Luta Livre

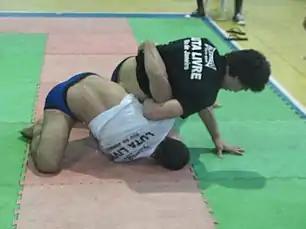
A Luta Livre demonstration.

Luta Livre, in its early days, was largely considered to be an art "for poor kids who could not afford a gi." due to appearances since they didn't fight with a gi. Luta Livre and BJJ were considered to be enemies. When Euclides Perreria beat Carlson Gracie in 1968, the rivalry was continued for a few more decades. It was actually very popular amongst kids from the favelas, and in a way it represented a class divide and "warfare" between social classes. By the 1980s, Gracie Jiu-Jitsu had become very popular in Brazil and Luta Livre representatives wanted to help popularize their art by accepting challenges from Brazilian jiu-jitsu champions in Vale Tudo and Submission matches. Luta Livre continued on with many famous fights in and out of the ring. This included a fight with Rickson Gracie on the beaches of Brazil. This would hurt Luta Livre's reputation with Hugo Duarte losing to Rickson Gracie then getting knocked out by Tank Abbott at UFC 17 and Eugenio Tadeu losing to Wallid Ismael due to his inability to re-enter the ring in time. Tadeu did battle Royler Gracie to a draw in an indoor fight. Another fight between Renzo Gracie and Eugenio Tadeu kept the rivalry going. His battle with Renzo Gracie in 1997 ended in a No Contest due to fans rioting. In 1991 Desafio hosted a Jiu-Jitsu vs Luta Livre card that had three representatives of Brazilian jiu-jitsu up against three representatives of Luta Livre, with BJJ winning all three fights. One fighter Marco Ruas, who would later become a UFC champ, had a huge rivalry with Rickson Gracie. A fight though never occurred between the two fighters.